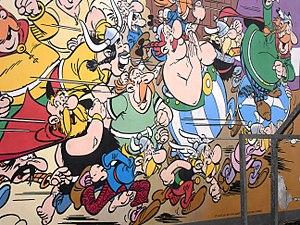
Mur BD Asterix &amp